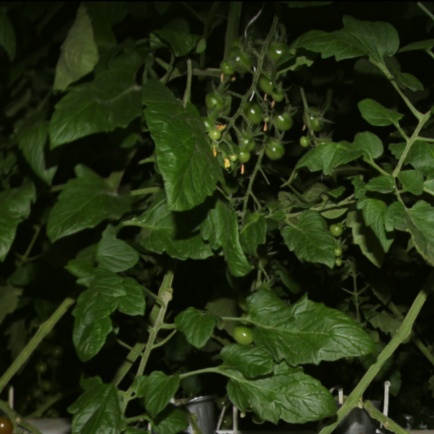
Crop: tomato